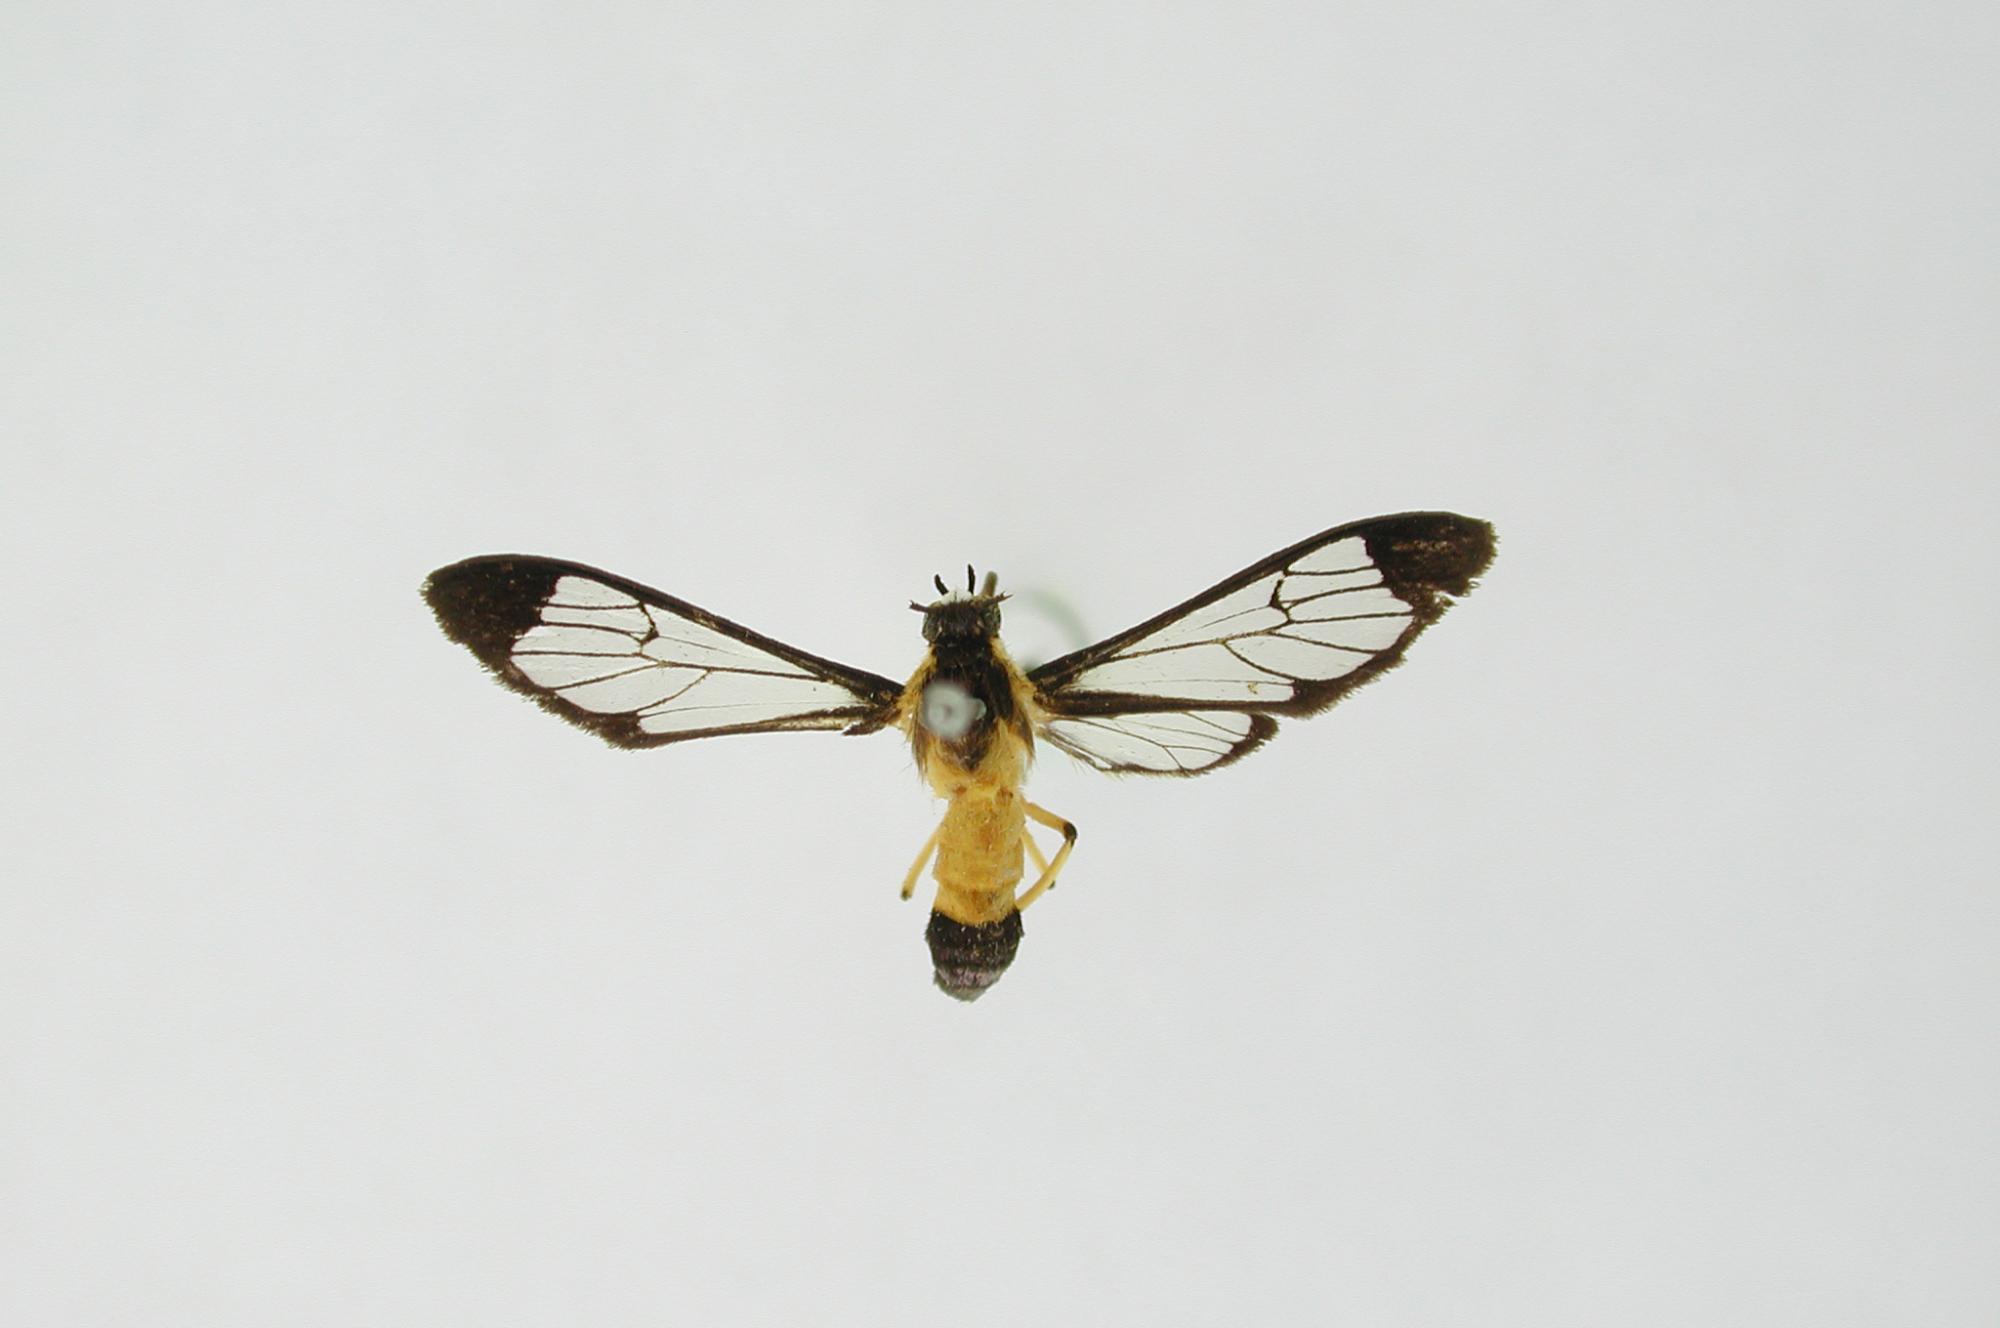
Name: Mesothen albifrons
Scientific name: Mesothen albifrons Schaus, 1901
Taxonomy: Animalia, Arthropoda, Insecta, Lepidoptera, Arctiidae
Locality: Colombia